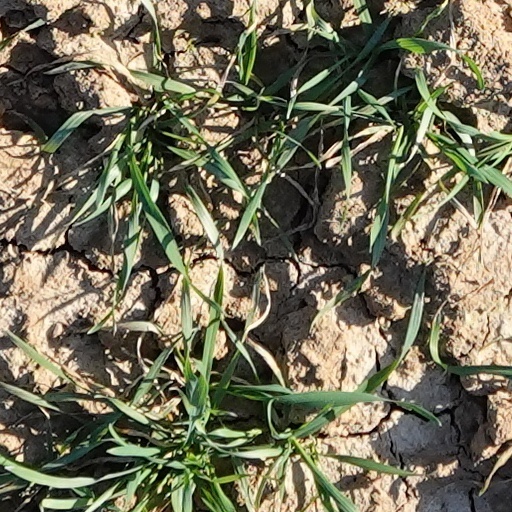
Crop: wheat